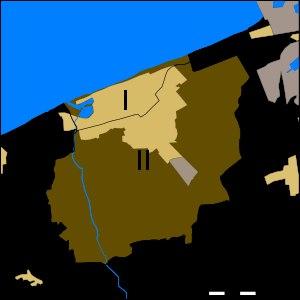
Blankenberge, en français Blankenberghe est une ville côtière, néerlandophone de Belgique située en Région flamande dans la province de Flandre-Occidentale.